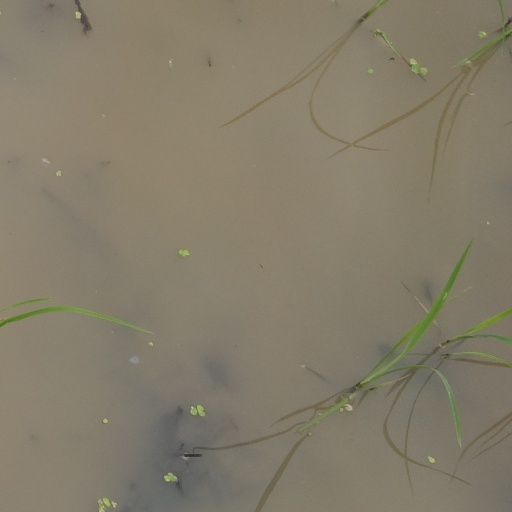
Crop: rice